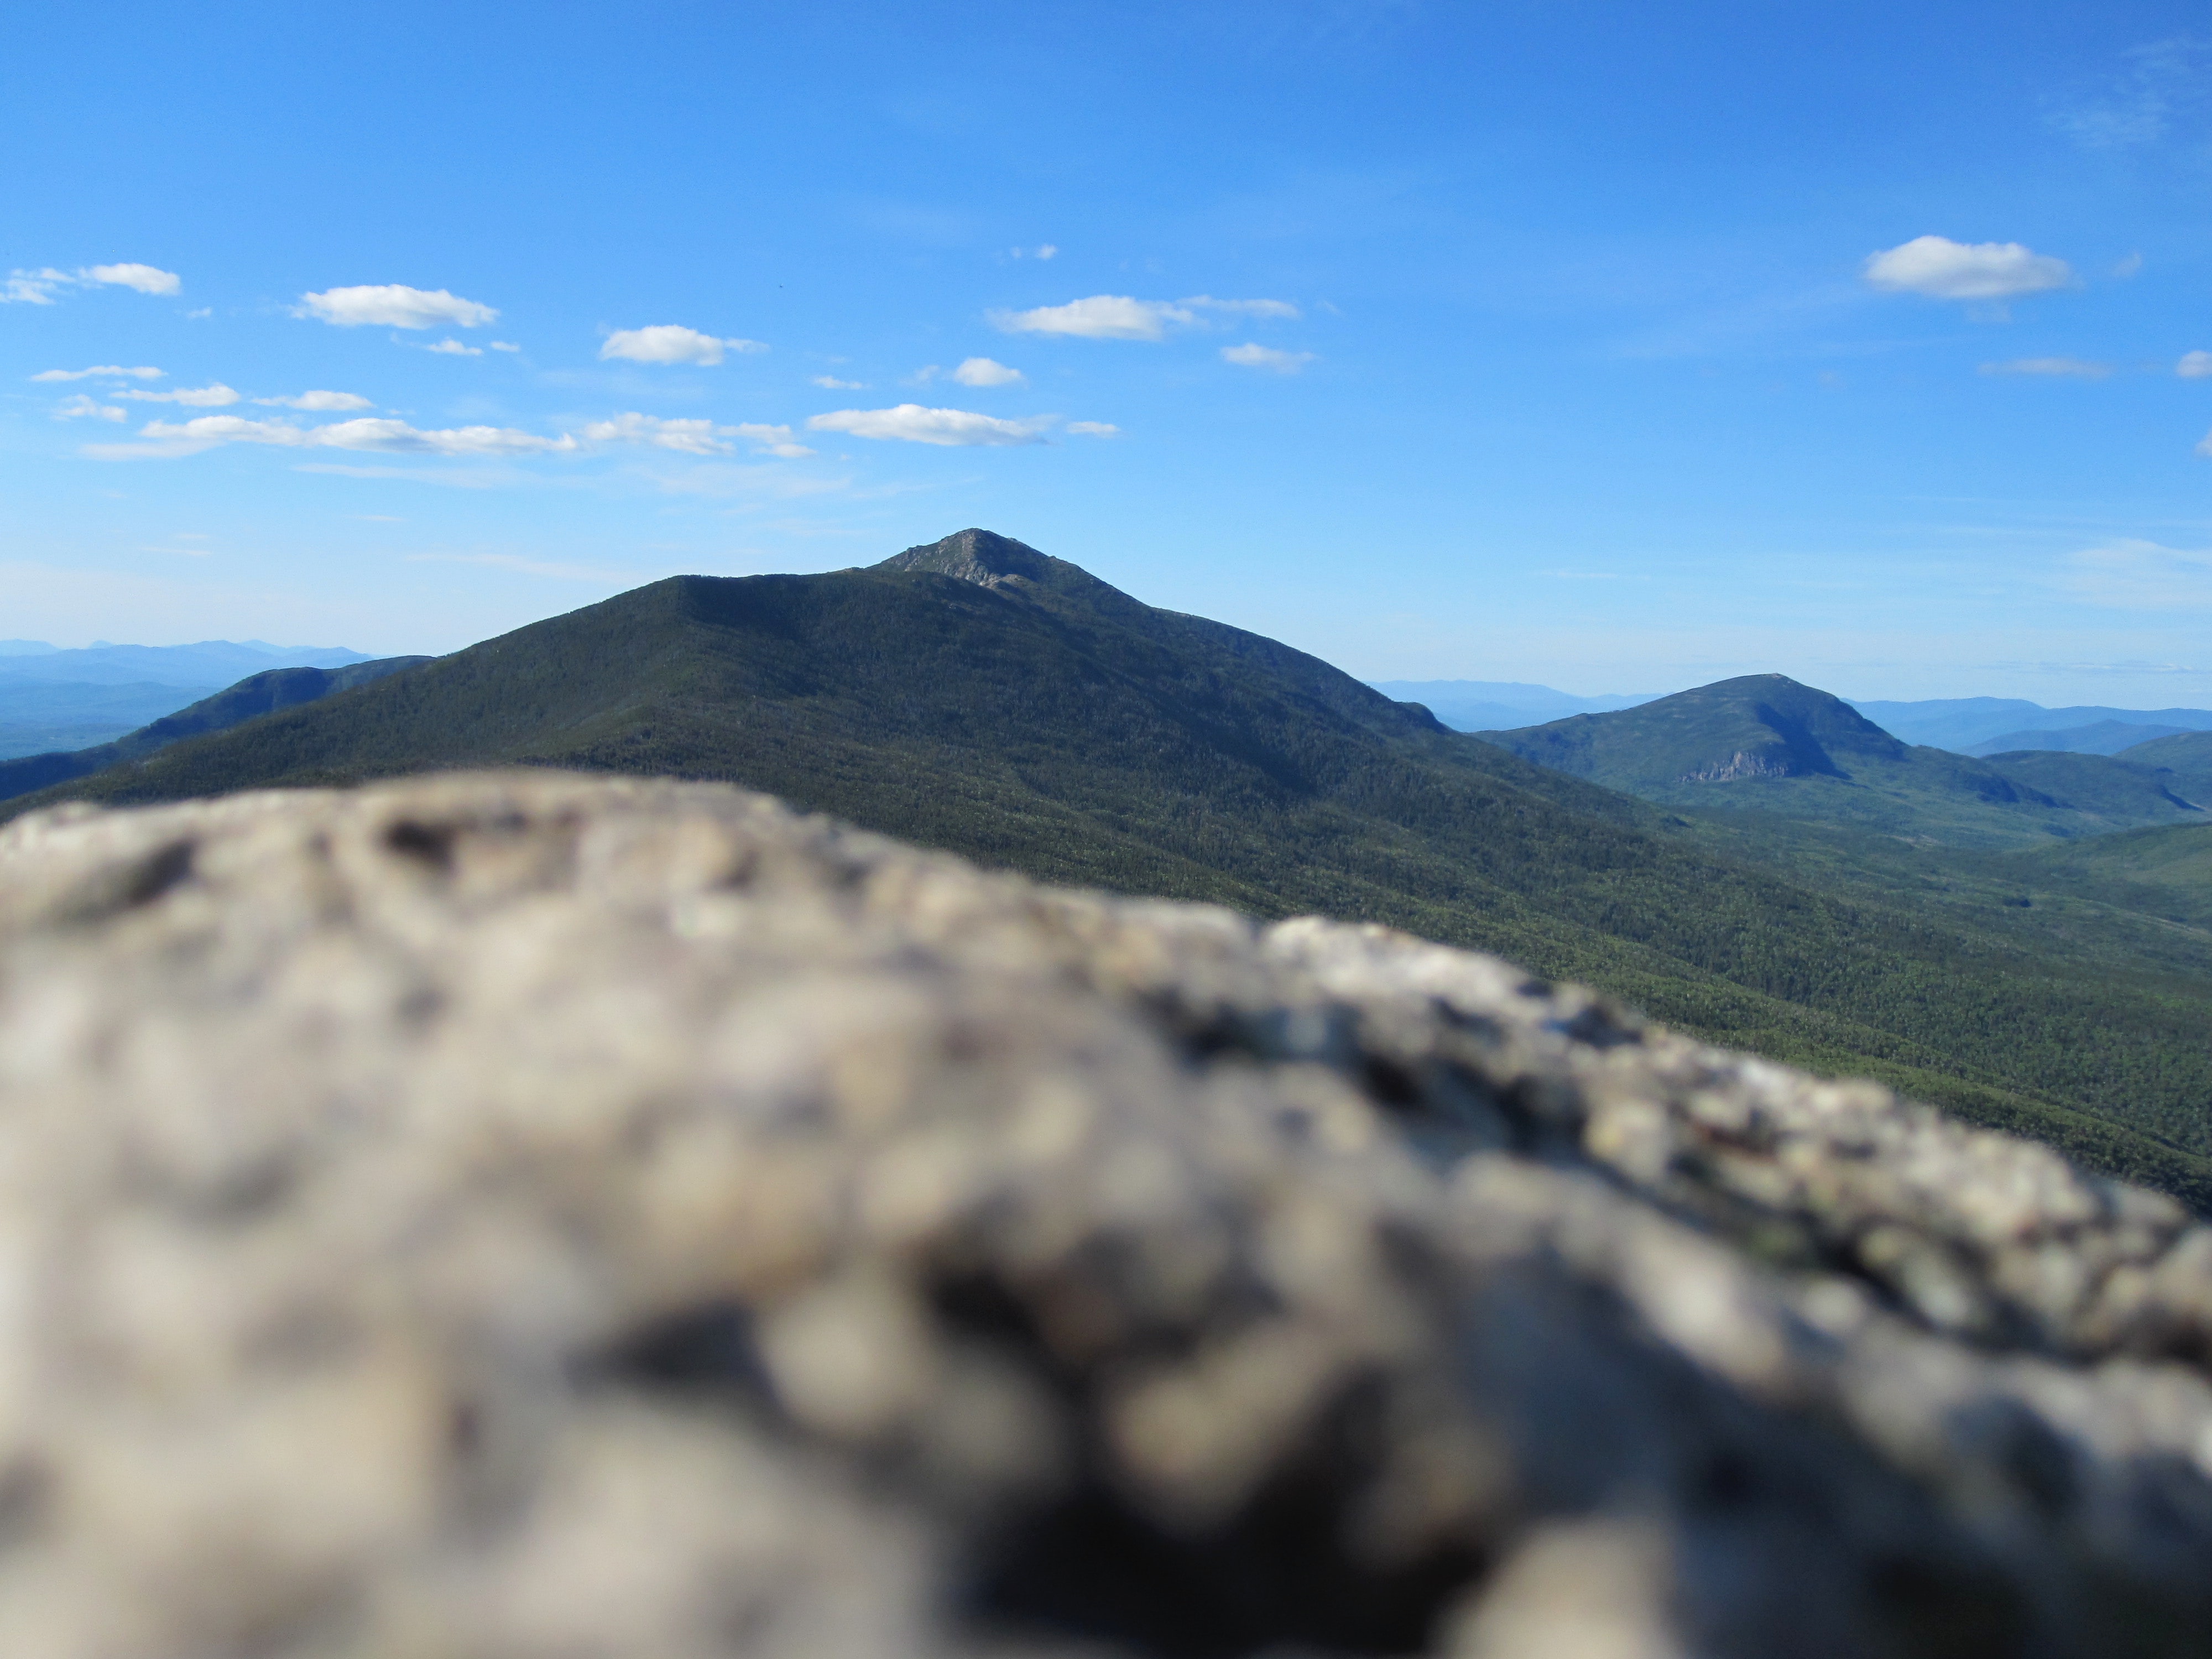
mountainous landforms, mountain, highland, sky, ridge, wilderness, mountain range, hill, summit, fell, cloud, rock, landscape, massif, geology, horizon, national park, mount scenery, hill station, plateau, terrain, alps, vacation, ar te, road